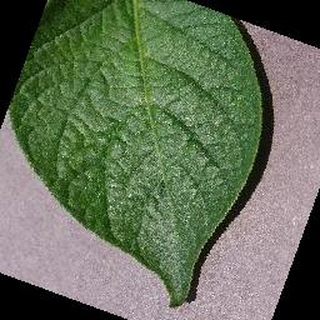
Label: healthy_potato